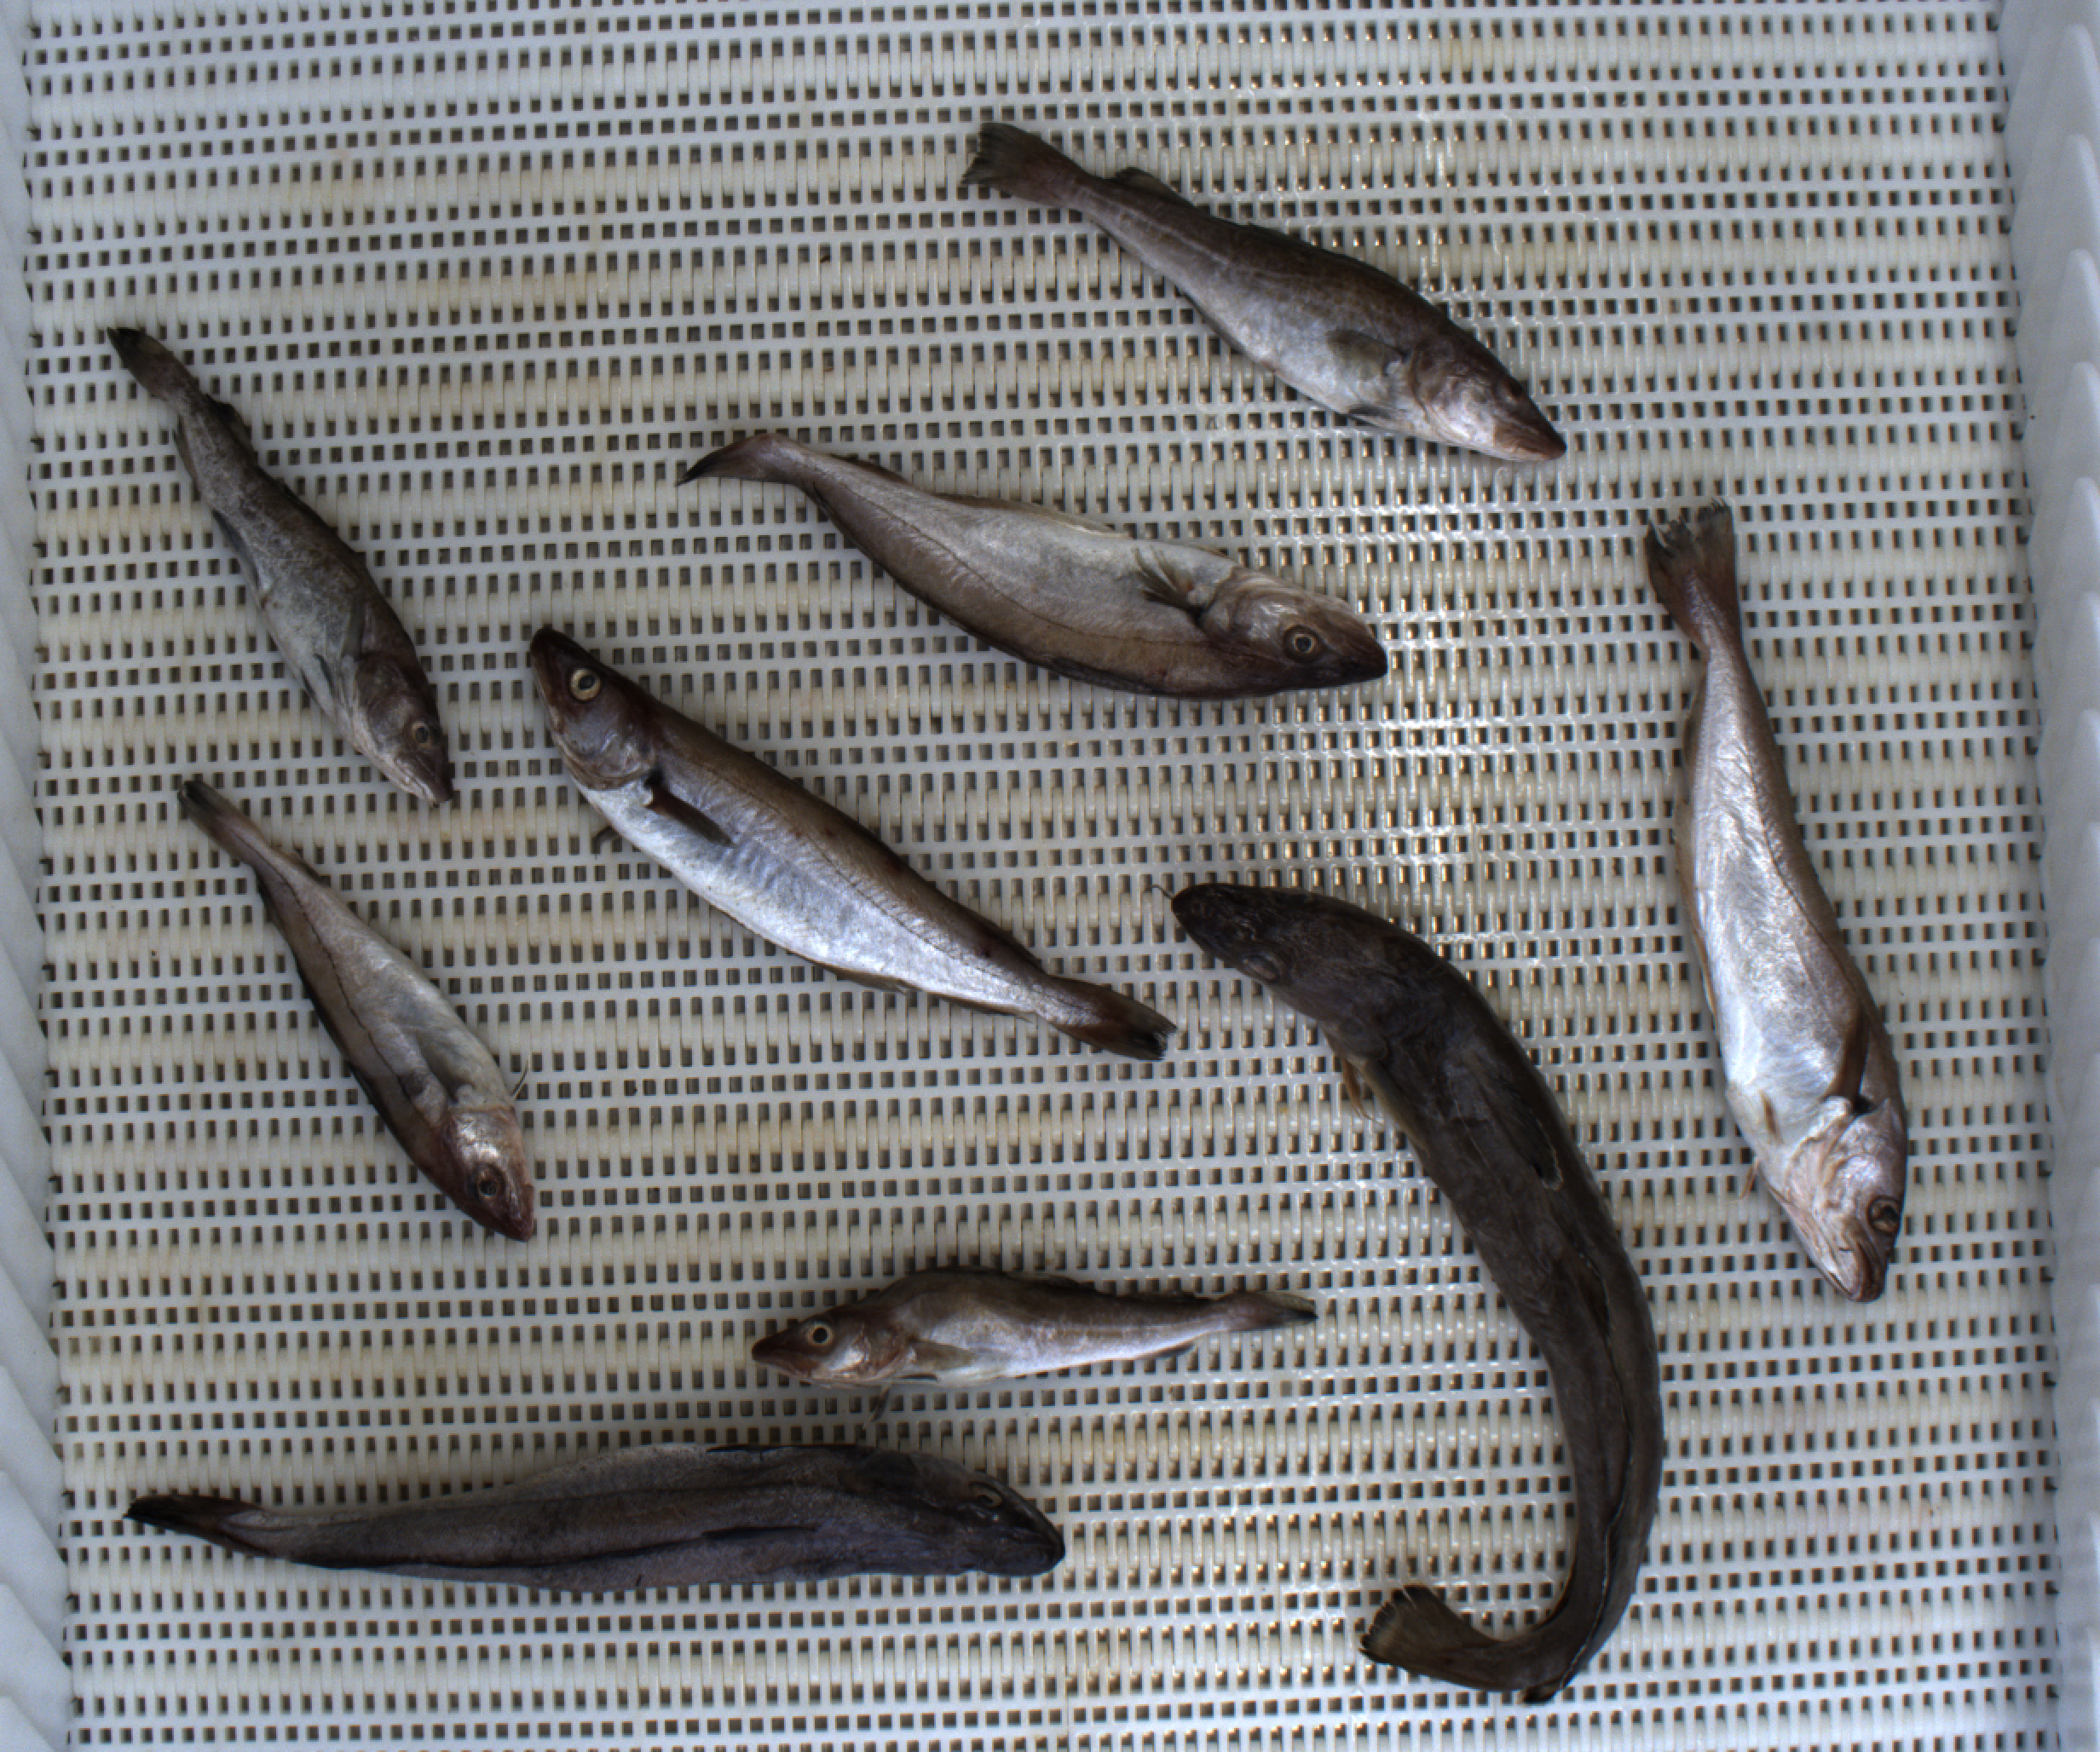
Total fish: 9
Cod: 3
Haddock: 1
Whiting: 3
Hake: 1
Horse mackerel: 0
Saithe: 0
Other: 1